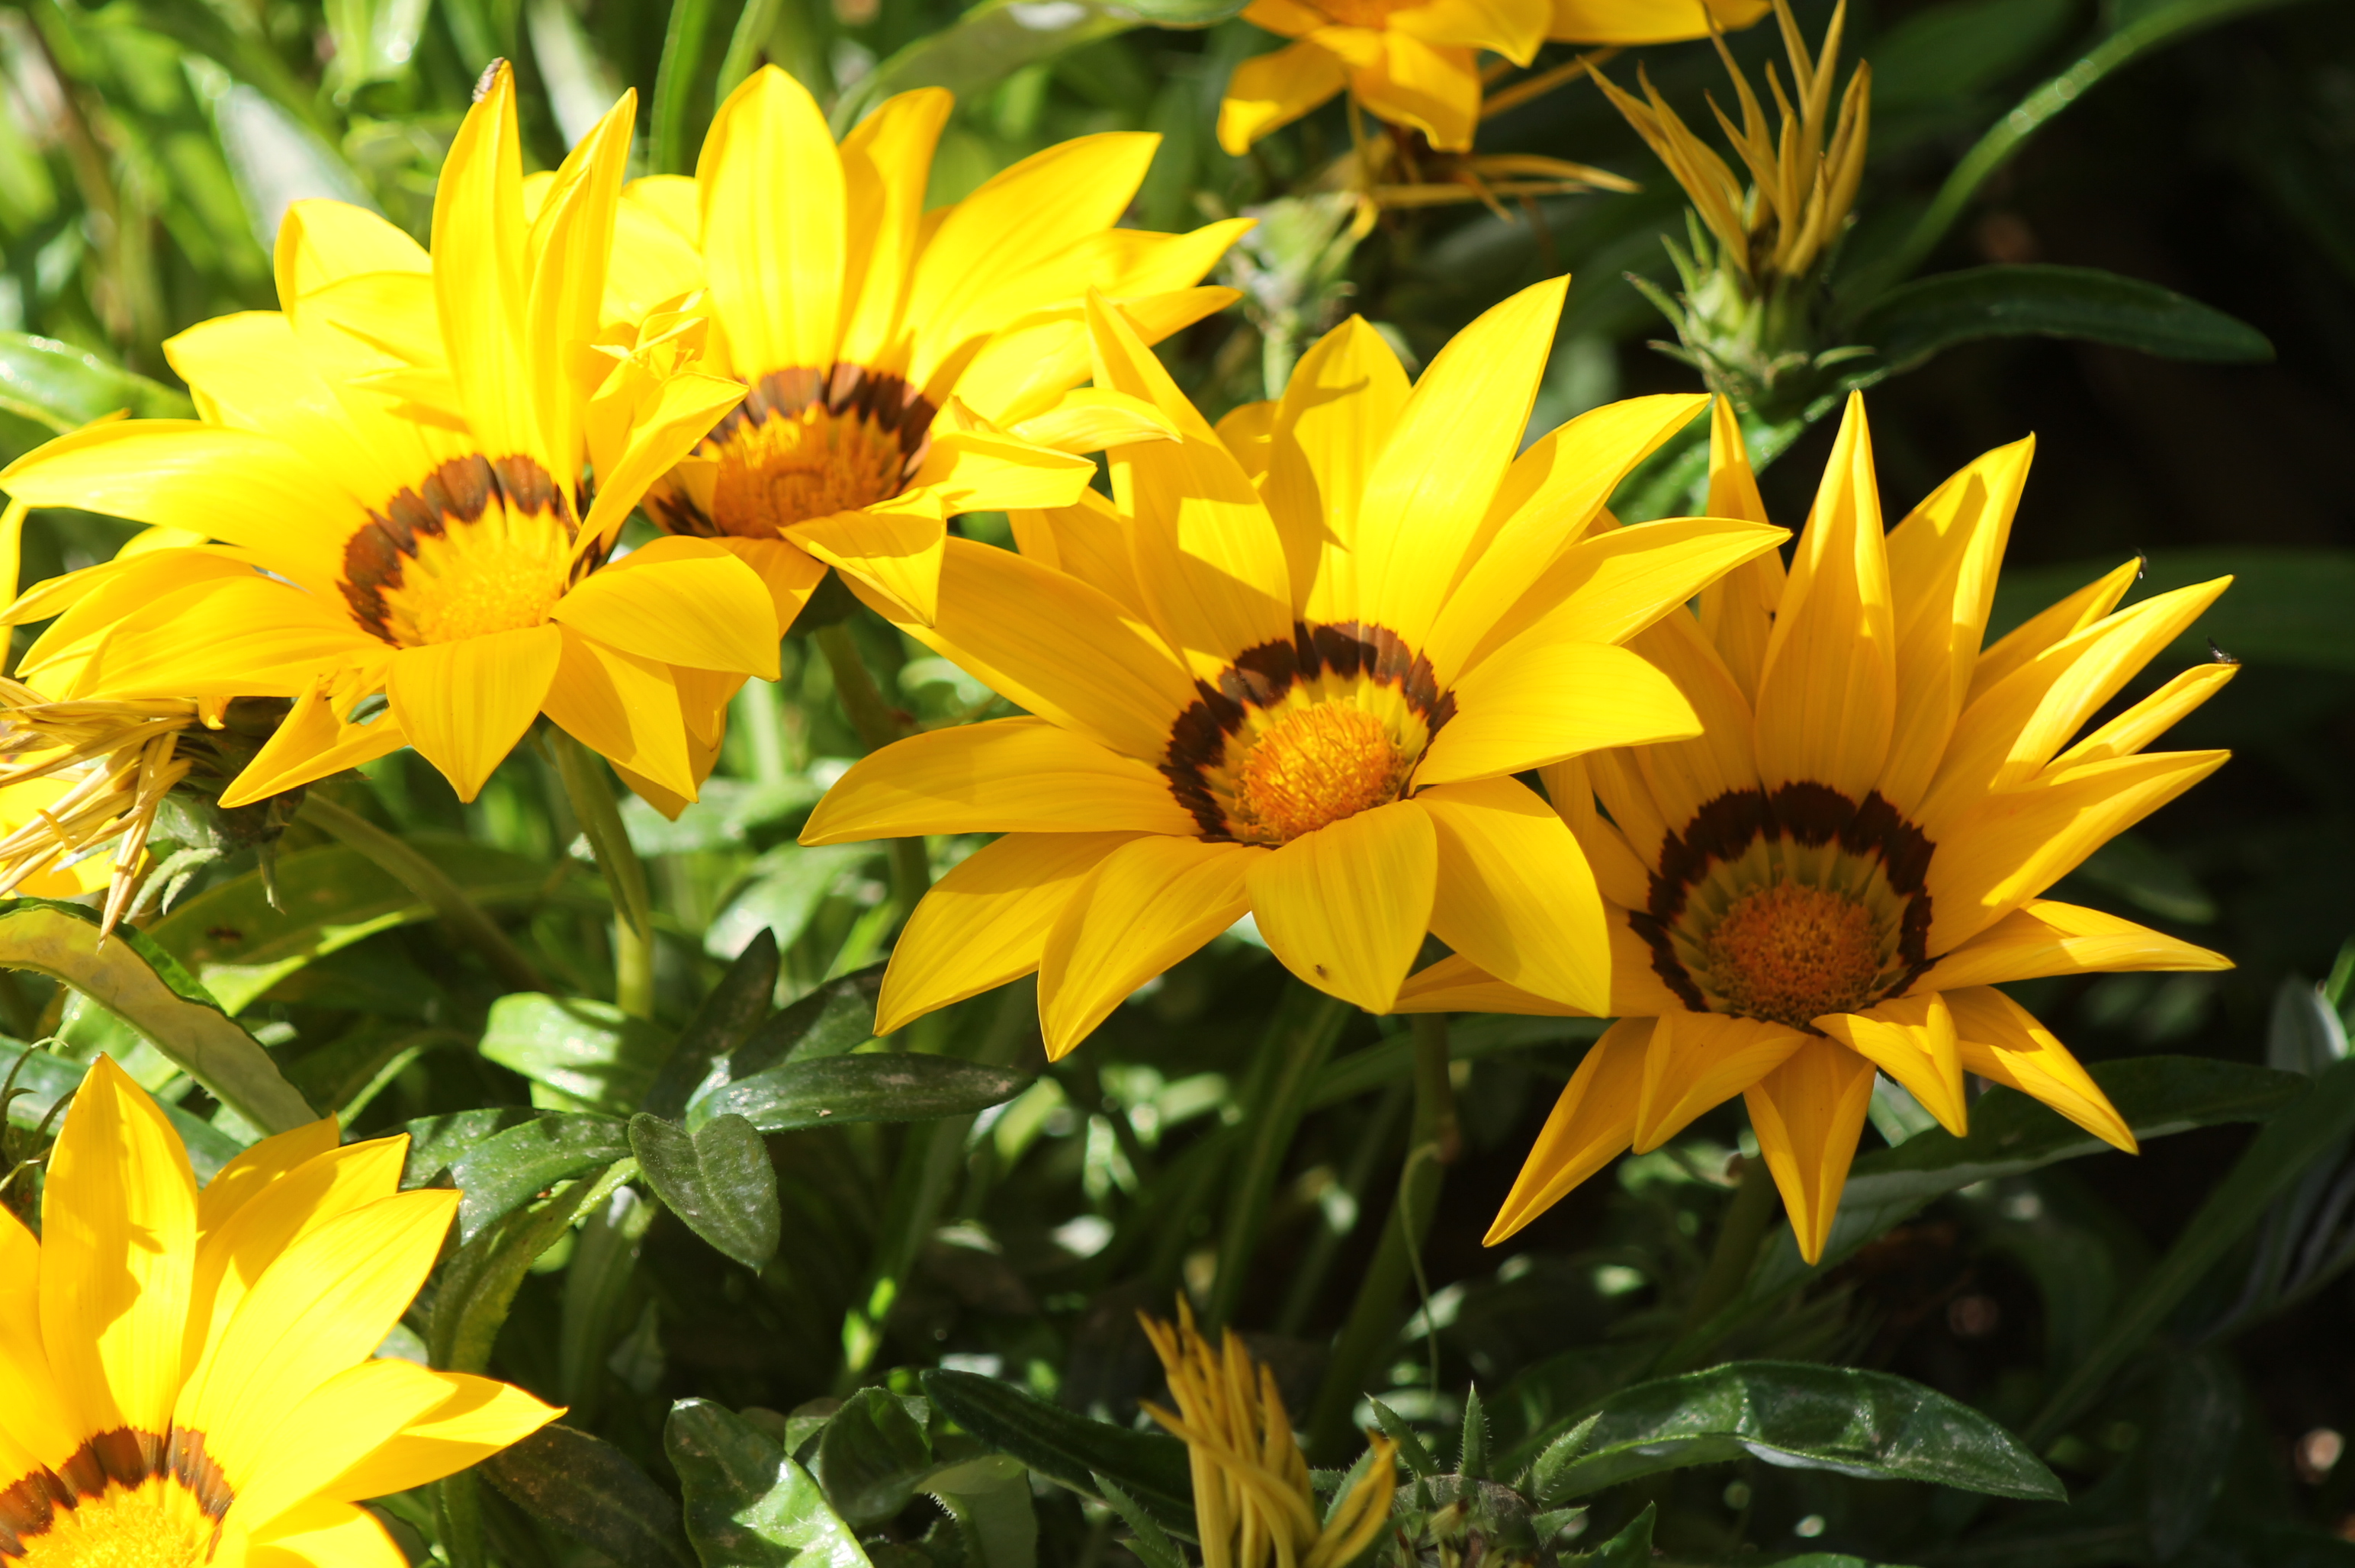
garden, plants, flower, flowering plant, yellow, petal, plant, gazania, botany, pollen, leaf, Euryops pectinatus, wildflower, sunflower, annual plant, spring, jerusalem artichoke, black eyed susan, photography, daisy family, african daisy, perennial plant